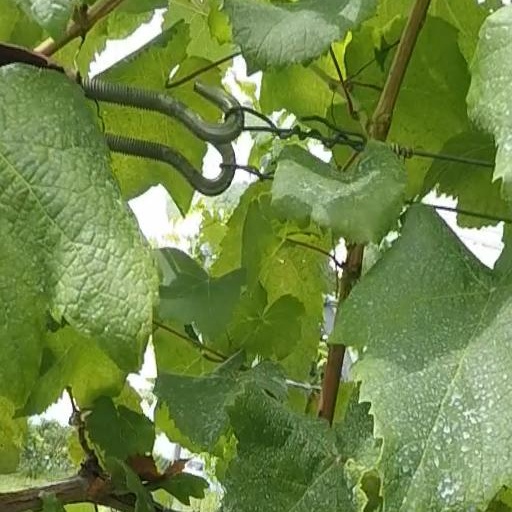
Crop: grape